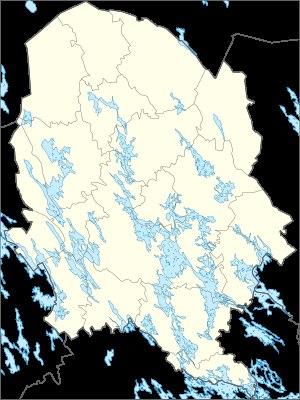
La Savonie du Nord est une région de l'Est de la Finlande. Elle a pour capitale Kuopio.